Cobra Kai: The Karate Kid Saga Continues

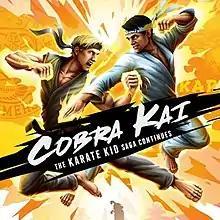

Cobra Kai: The Karate Kid Saga Continues is a 2020 side-scrolling beat 'em-up game based on the American television series "Cobra Kai", which in turn is based on the film franchise "The Karate Kid". Developed by Flux Games and published by GameMill Entertainment in North America and Maximum Games in Europe, it was released for Nintendo Switch, PlayStation 4, and Xbox One on October 27, 2020, and for Windows on January 5, 2021. The Nintendo Switch version was released in Europe on November 24, 2020. Ralph Macchio, William Zabka, Jacob Bertrand, and Gianni DeCenzo reprise their roles as Daniel LaRusso, Johnny Lawrence, Eli "Hawk" Moskowitz, and Demetri Alexopoulos respectively, while the rest of the other characters are voiced by different actors.